Elihu Yale

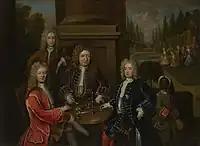
"Elihu Yale with Members of his Family and an Enslaved Child", unknown artist, c. 1708

In July 1687, Yale was appointed President of Madras and Governor of Fort St. George, replacing William Gyfford. A difficulty of the office was to deal with the native rulers through firmans, as Madras was surrounded by the Mughal Empire, with rulers always asking for bribes. When their demands were refused, they would seize the food supplies, half starving the company's servants with a blockade. In terms of size, Madras consisted of about 300,000 people, or around 6% of England's population at the time. Yale had previously been popular with both the Europeans and native Indians, and reverted to the former practice of living and dining in the Fort House with merchants, writers and factors.